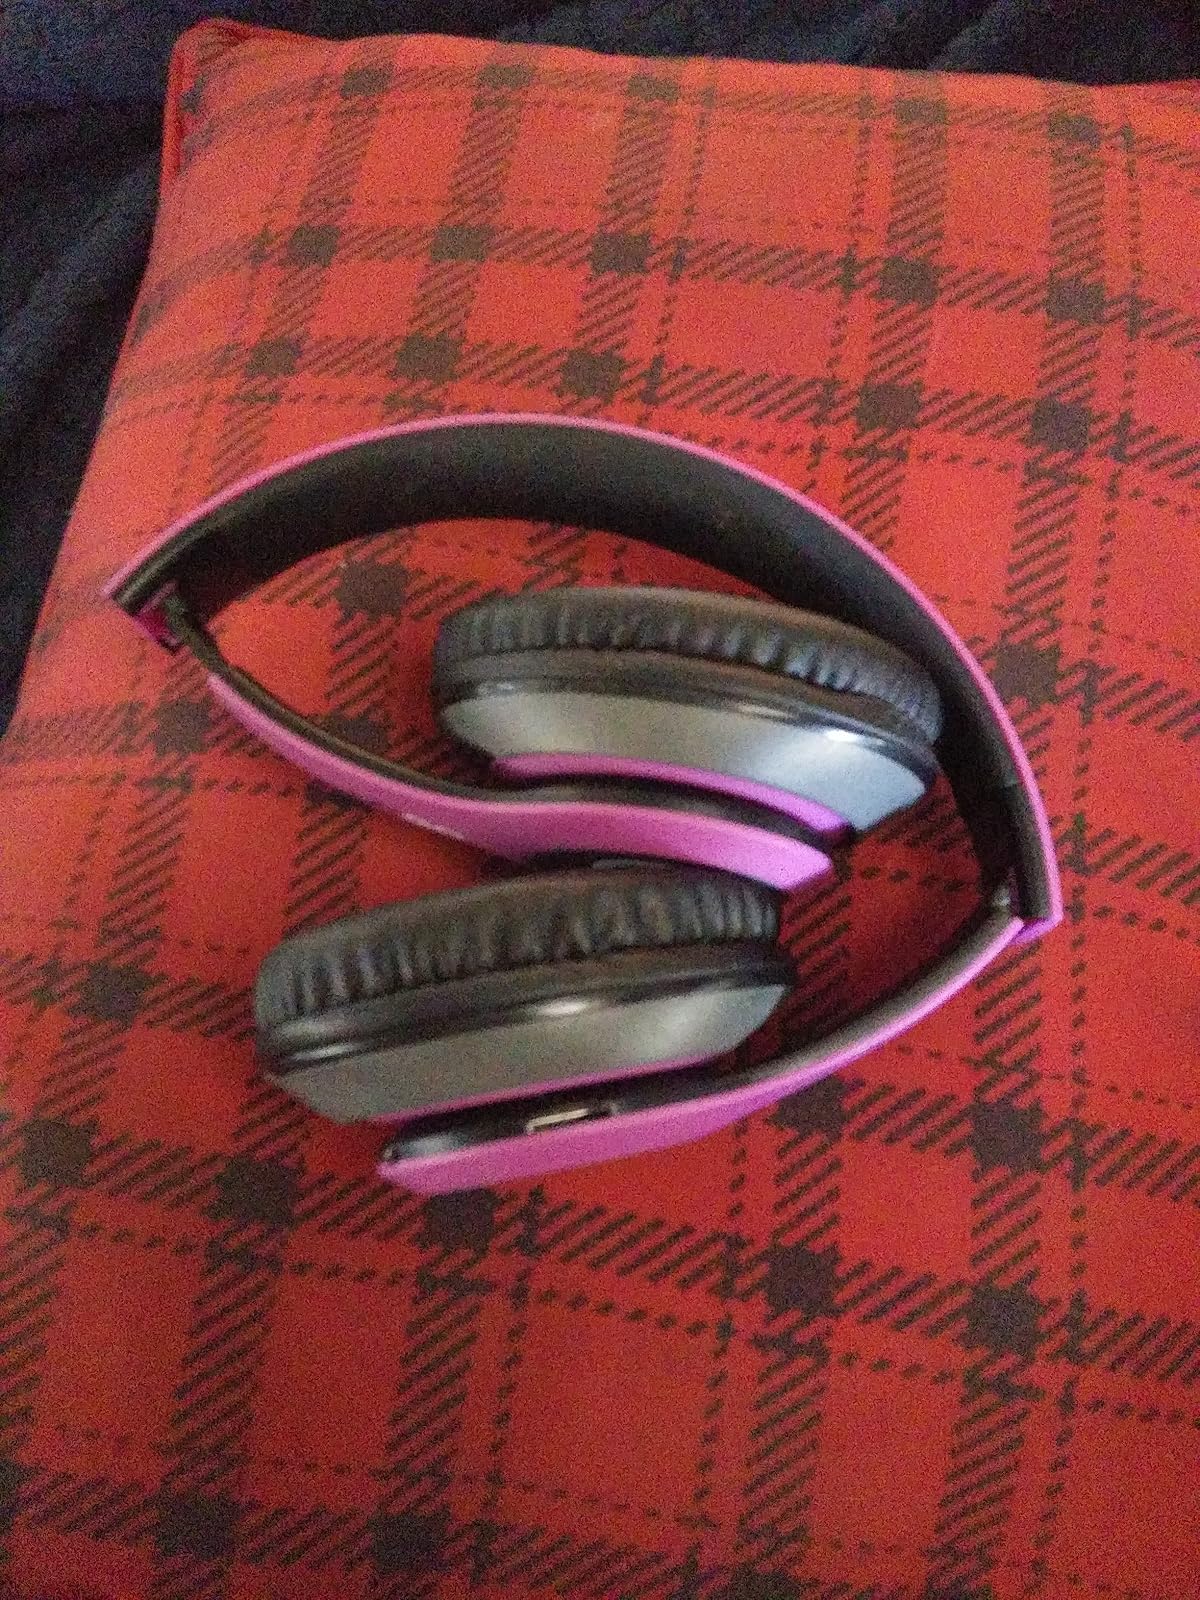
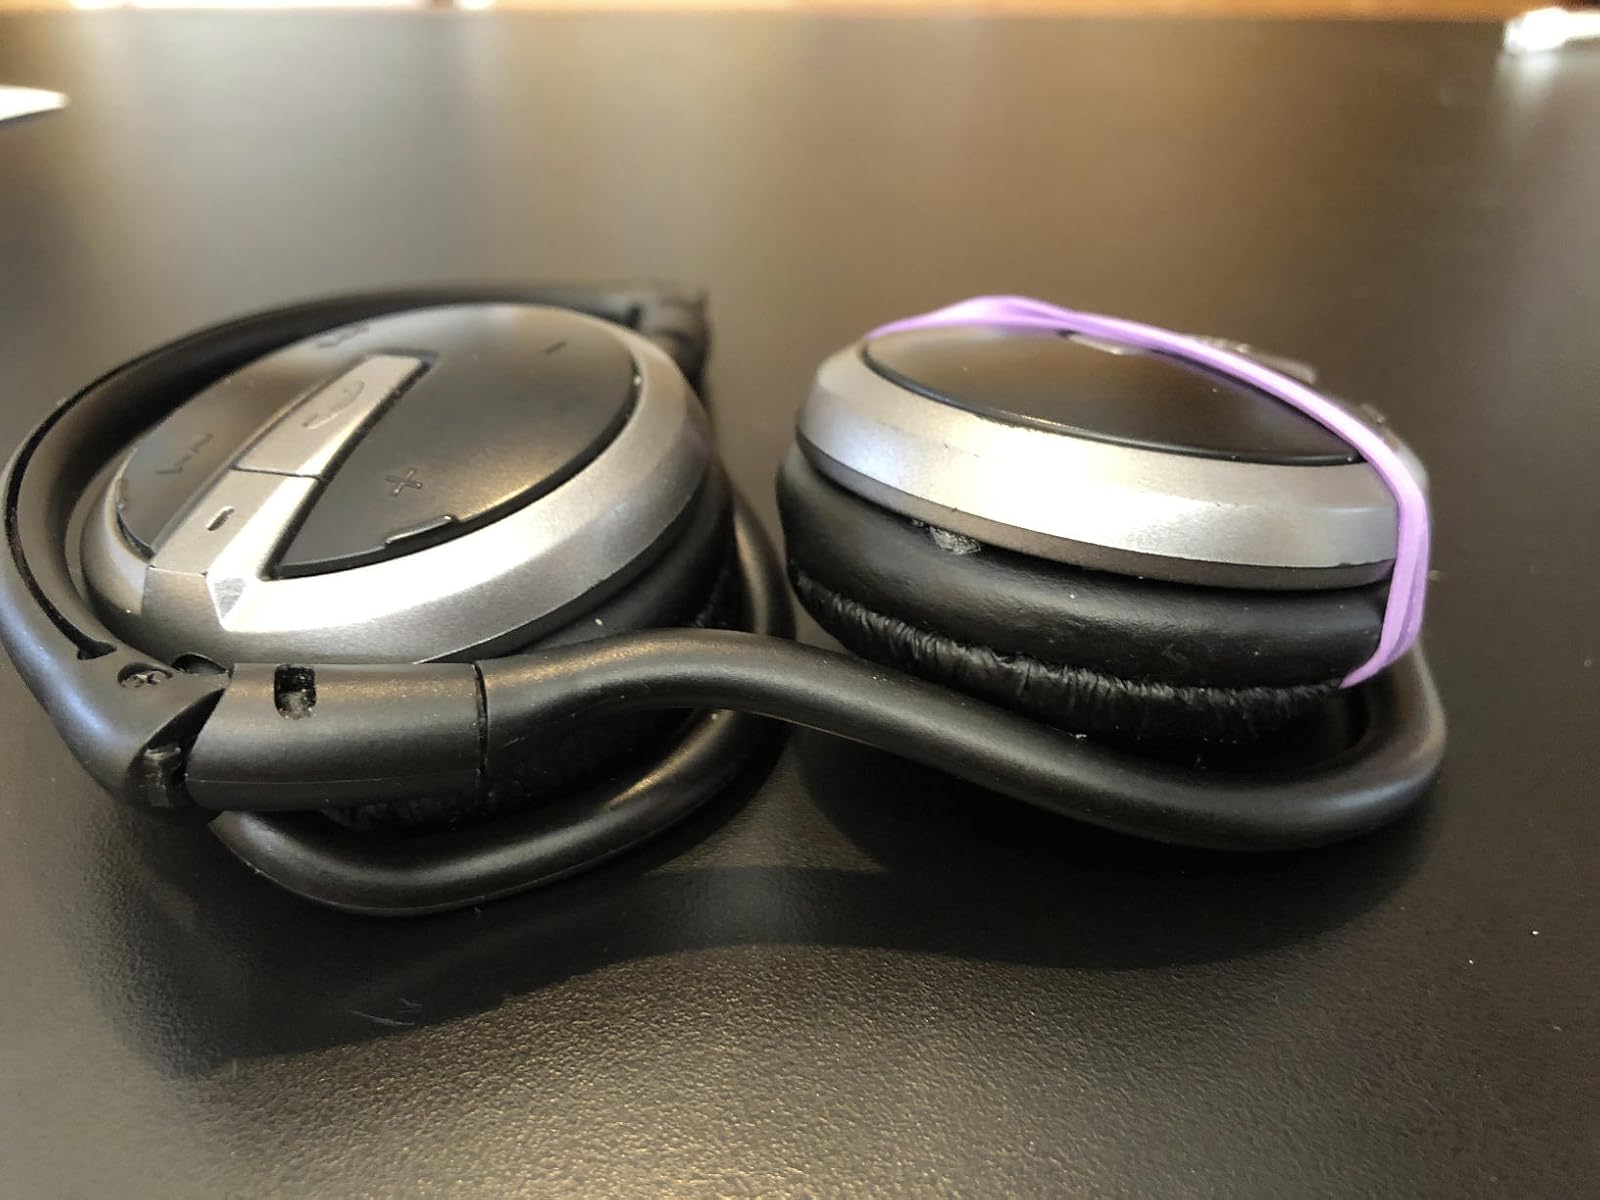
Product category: headphones
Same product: no